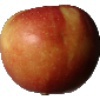
Label: braeburn_apple